Christianisation of Anglo-Saxon England

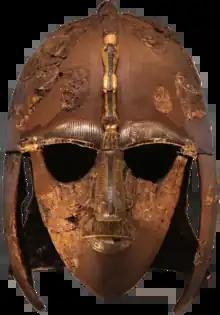
Latest reconstruction of the Sutton Hoo helmet, typically attributed to King Rædwald.

Bede records that in 653, Sigeberht the Good was convinced by King Ōswīg of Northumbria to convert to Christianity and be baptised by Finan of Lindisfarne. He is recorded as having contrasted the gods of the traditional religion that he deemed only physical objects with the invisible Christian God that he saw as real and almighty, which ultimately convinced Sigeberht about the truth of Christianity; this was likely invented by Bede, however, and closely resembles his account of Pope Boniface's speech to the heathen king Eadwine of Northumbria and likely draws on the Bible for inspiration. It has been suggested that the baptism was a condition of an alliance with Ōswīg against Penda of Mercia who threatened both Essex and Northumbria.